Boxlock action

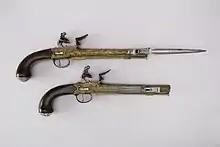
Pair of Flintlock Box-Lock Pistols with Bayonets

Boxlock actions have the advantage that they are more compact than side mounted lock mechanisms, which made them a popular choice for pocket pistols. The compact design also made them well suited for pistols with multiple barrels and pepperbox pistols.